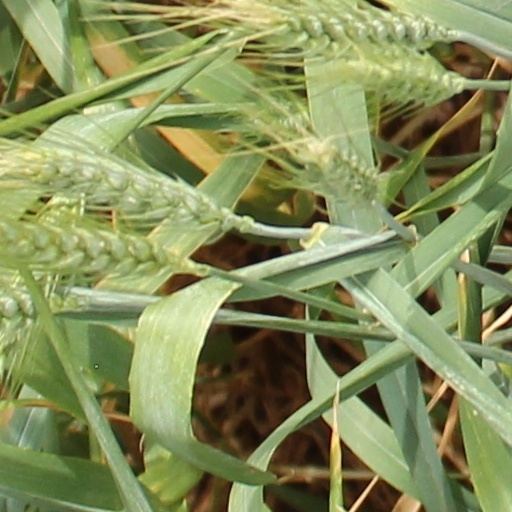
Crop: wheat